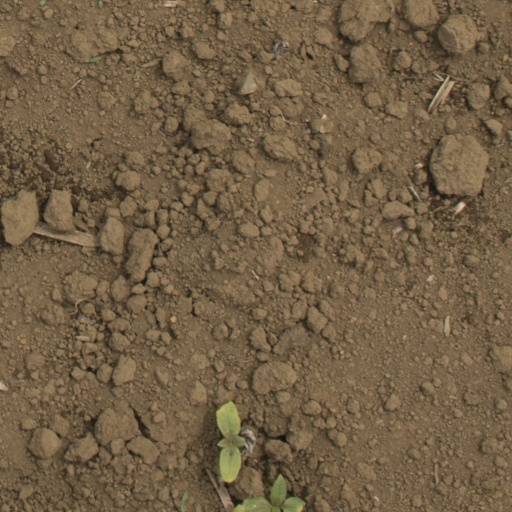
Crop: Jerusalem artichoke